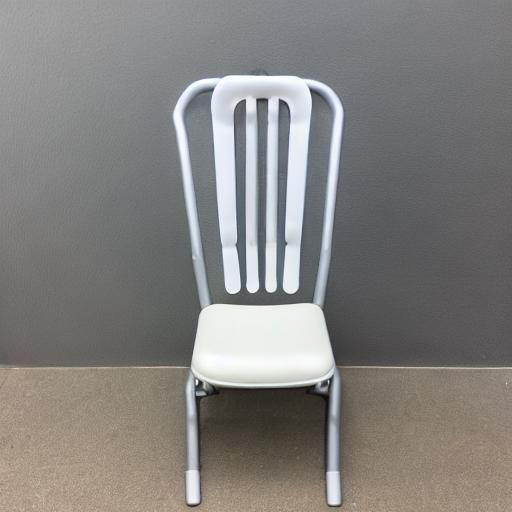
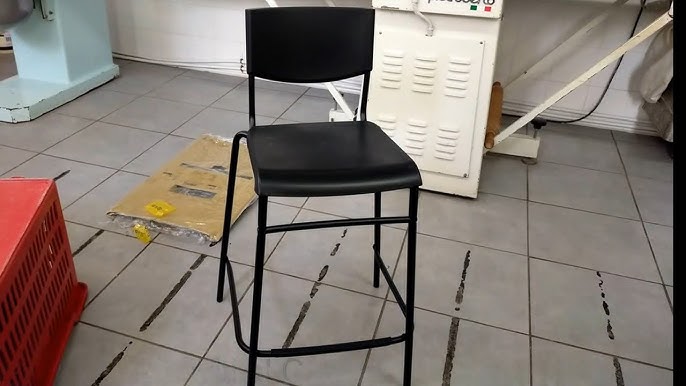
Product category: stool
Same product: no